Ras Kimono

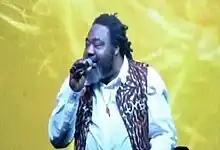
Ras Kimono

Ras Kimono (9 May 1958 – 10 June 2018) was a Nigerian reggae artist whose debut album "Under Pressure", led by the single "Rum-Bar Stylée", was a big hit in the Nigerian music scene in 1989. Before he released his solo album, he was in a group called "The Jastix" along with Amos McRoy and Majek Fashek.